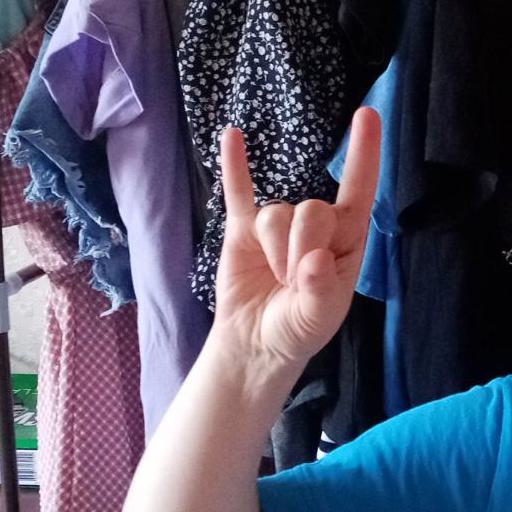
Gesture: rock